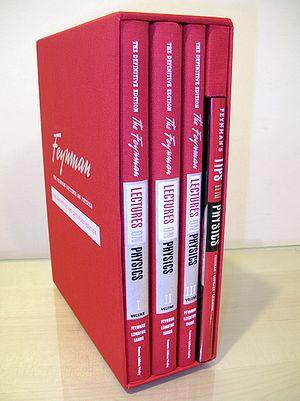
Le Cours de physique de Feynman de Richard Feynman, Robert B. Leighton et Matthew Sands est un recueil de notes de cours donnés par Richard Feynman à Caltech, ces notes ayant été rassemblées et compilées par Robert Leighton. Ces cours, donnés entre 1961 et 1963, avaient pour objectif d'expliquer la physique de manière logique aux étudiants undergraduate. Ces cours étaient jugés difficiles par les étudiants. Cependant, la notoriété de Feynman aidant, de nombreux auditeurs furent aussi des doctorants et des chercheurs désireux de voir comment Feynman arrivait à expliquer les concepts physiques les plus complexes de manière intuitive. L'originalité et la vivacité du discours ont fait de ce cours une référence.